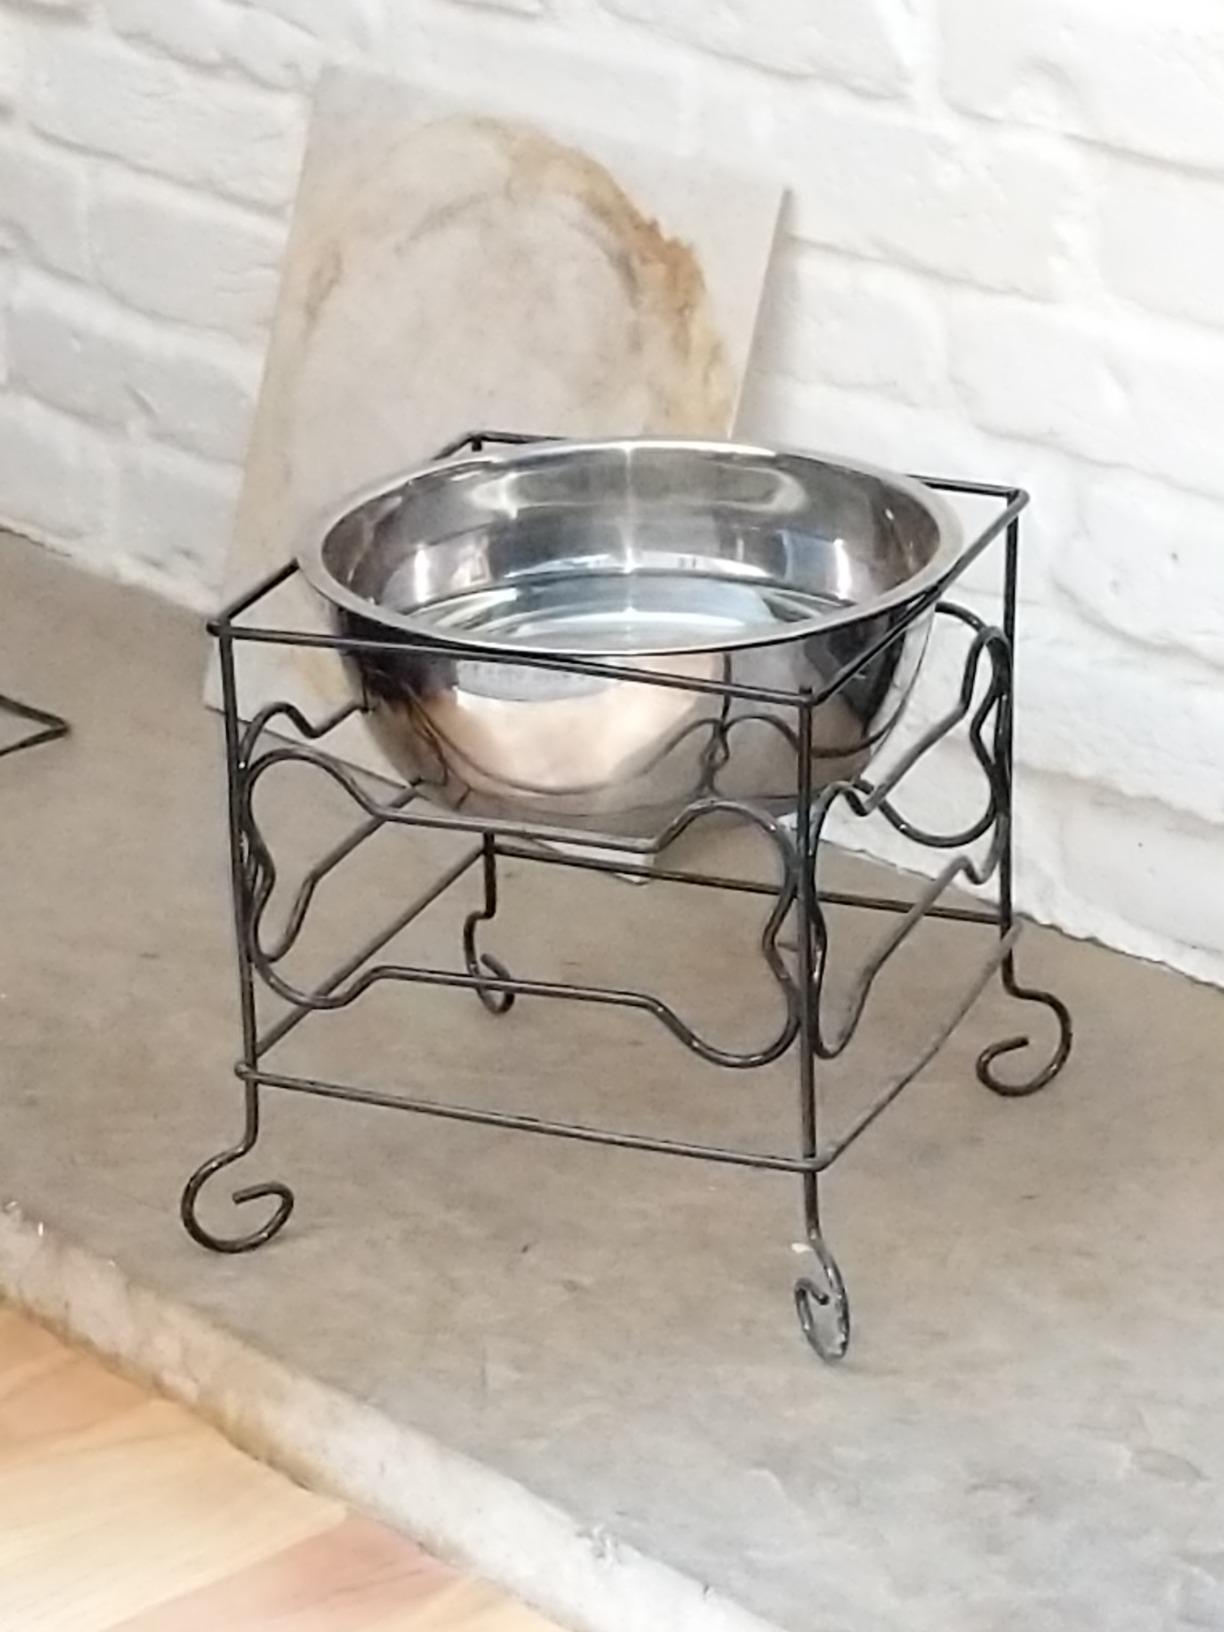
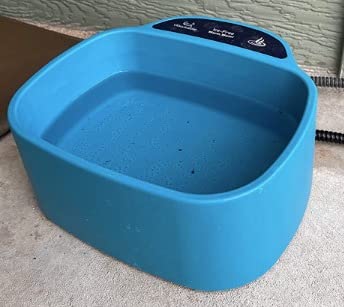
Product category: items_bowl
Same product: no